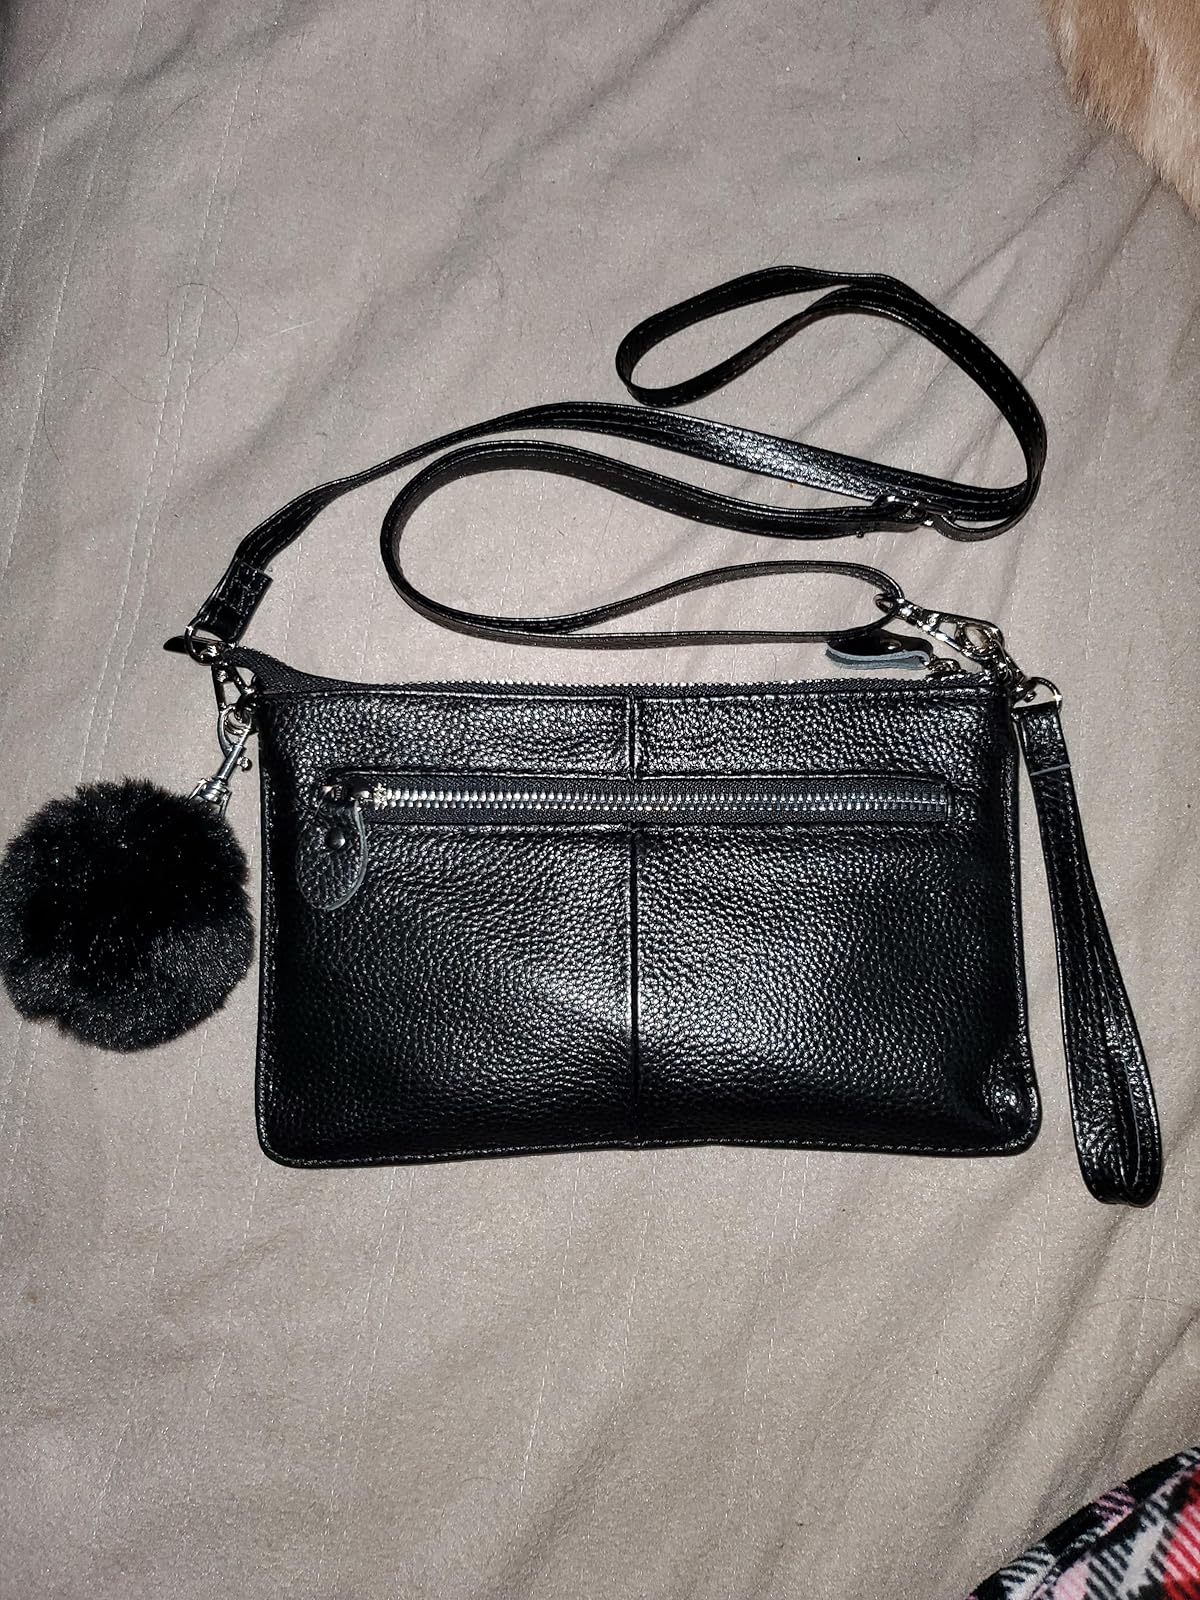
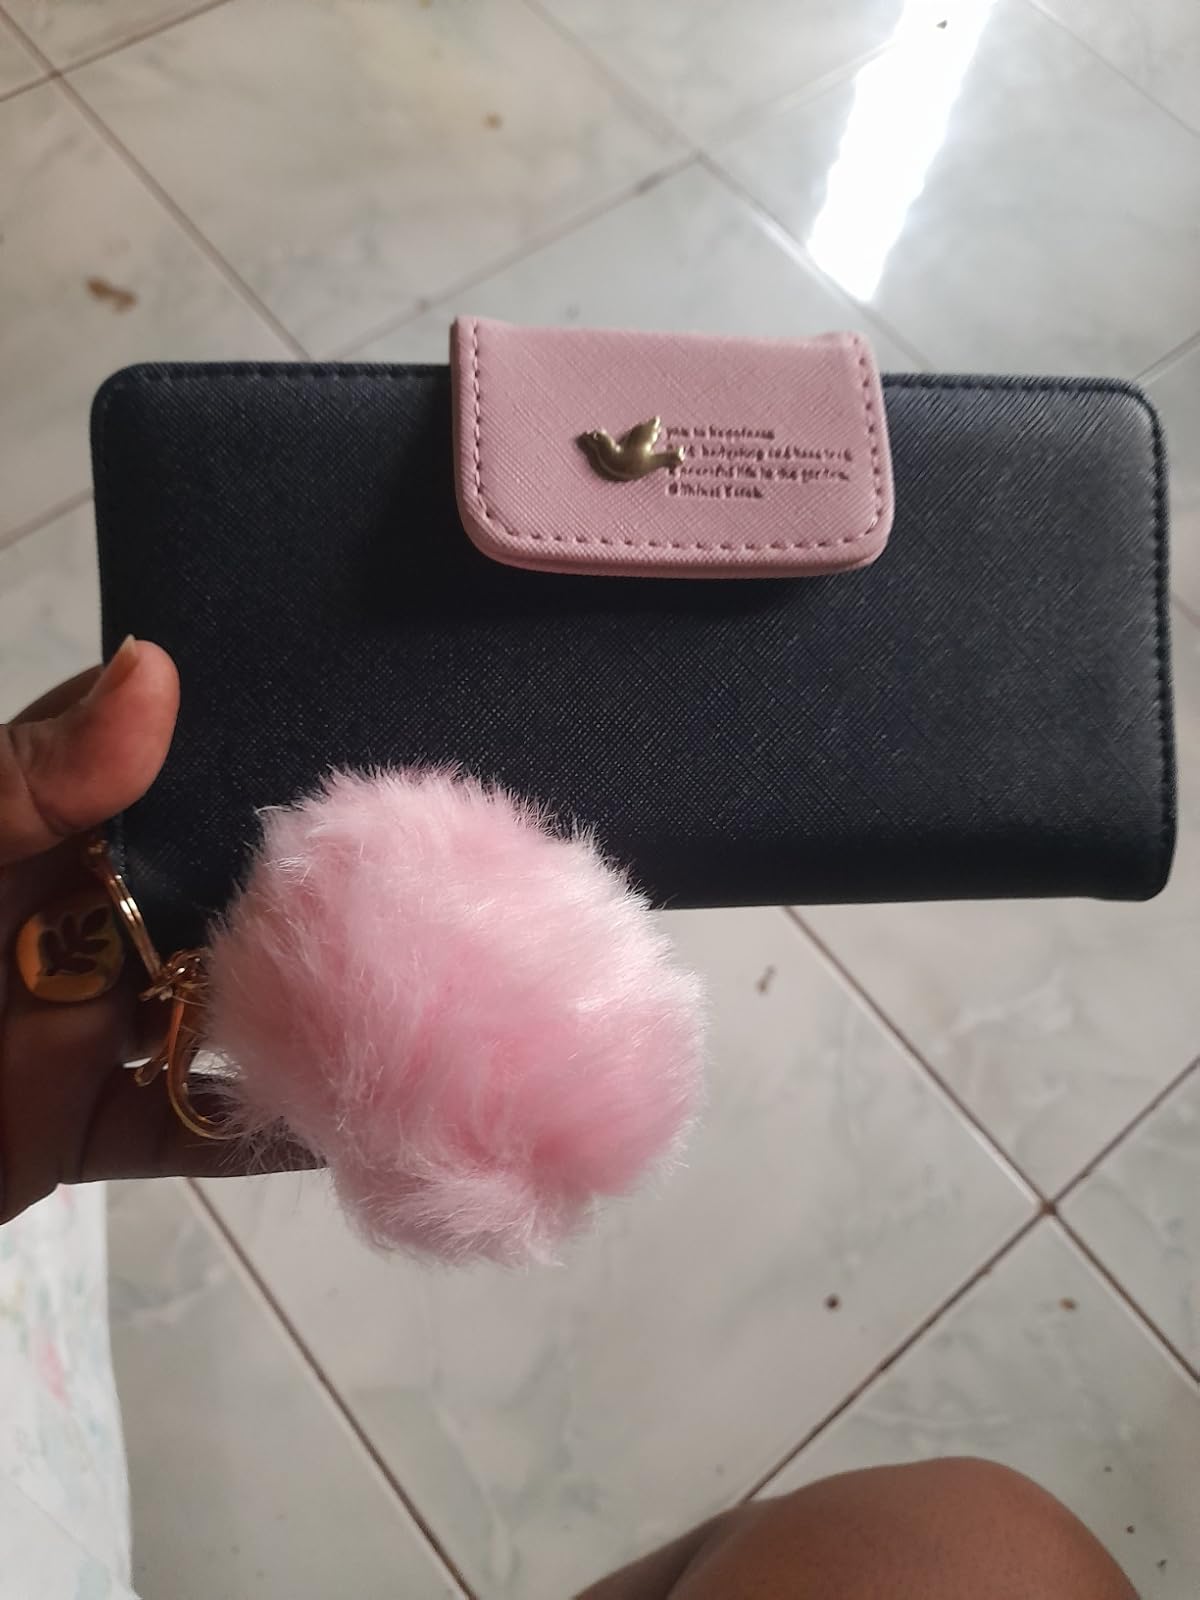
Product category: accessories_handbag
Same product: no